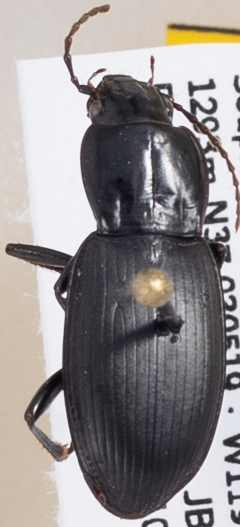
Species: Pterostichus ordinarius
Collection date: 2019-10-09
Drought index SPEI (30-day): -0.328
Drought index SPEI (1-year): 0.39
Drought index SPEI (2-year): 0.03